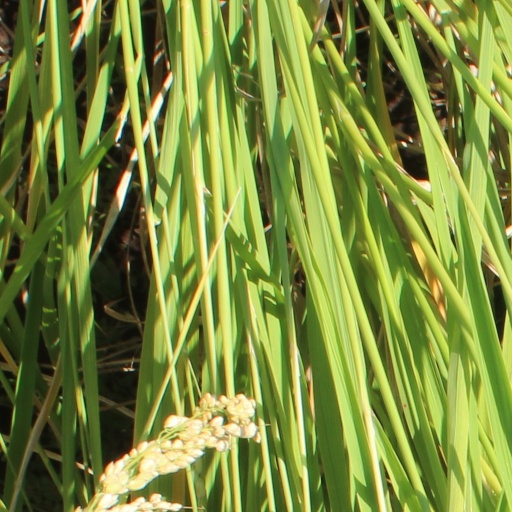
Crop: rice